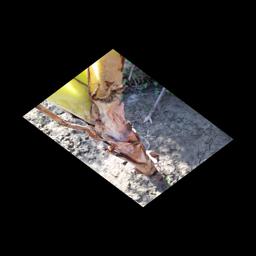
Label: BACTERIAL SOFT ROT